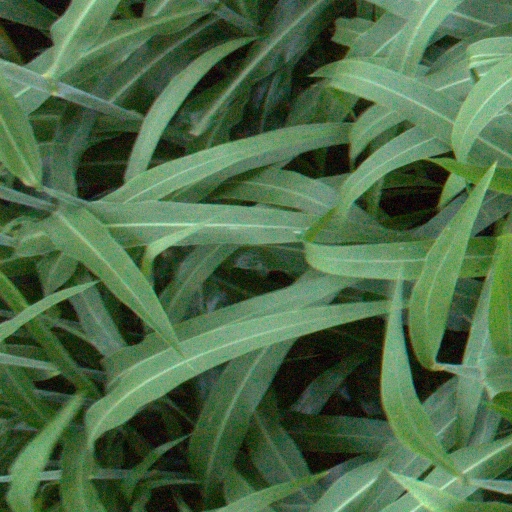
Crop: sorghum